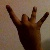
The image shows a hand gesture representing the number 8 in Indian Sign Language.